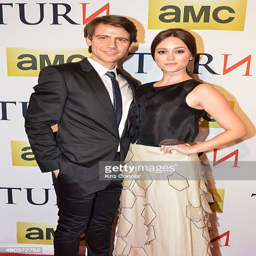
person and actor attend the series premiere